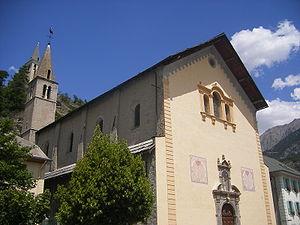
L'église Saint-Nicolas-de-Myre est une église catholique située à Jausiers, en France.
Le département français des Alpes-de-Haute-Provence compte 275 églises pour un total de 200 communes, soit une moyenne de 1,37 église par commune.